Describe the emotion expressed in this image:  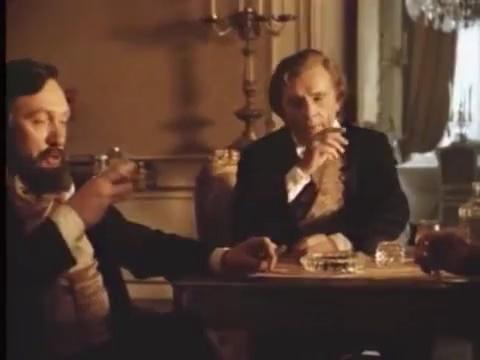
This person displays Suffering, valence and arousal with high intensity.